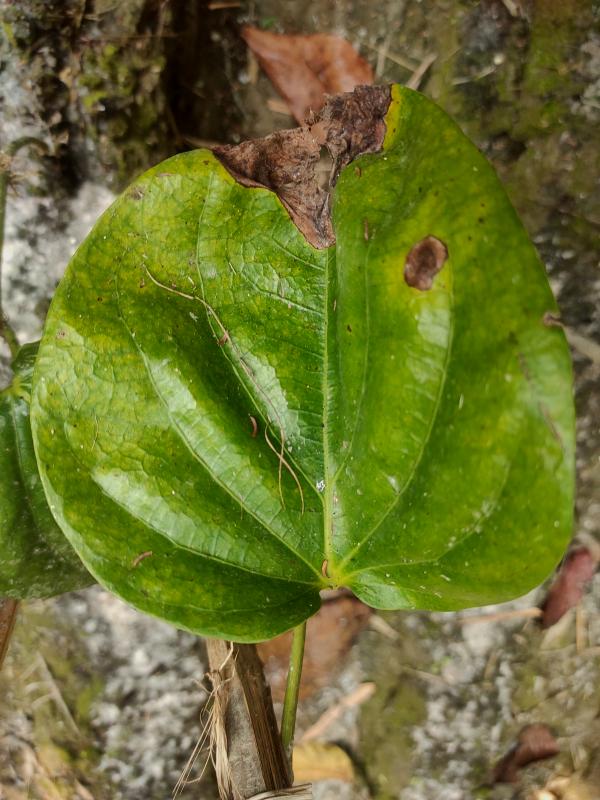
Label: Fungal_Brown_Spot_Disease